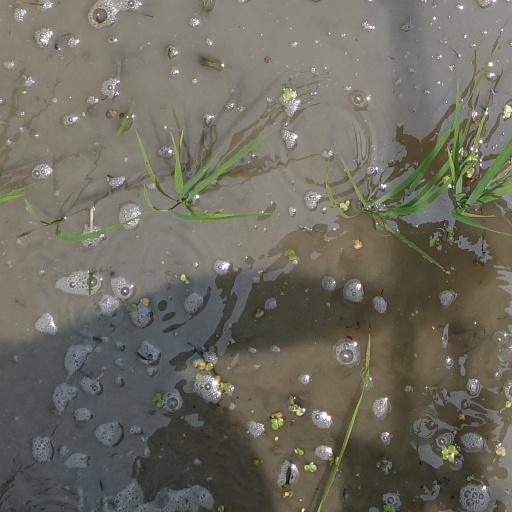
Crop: rice